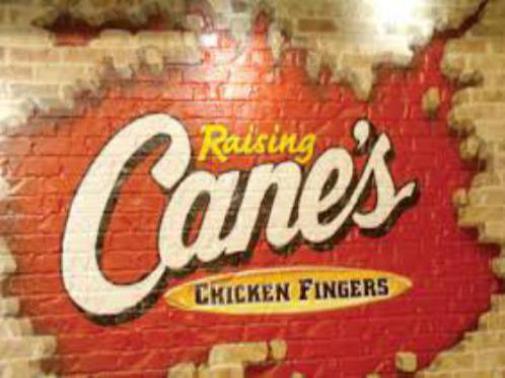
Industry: Food